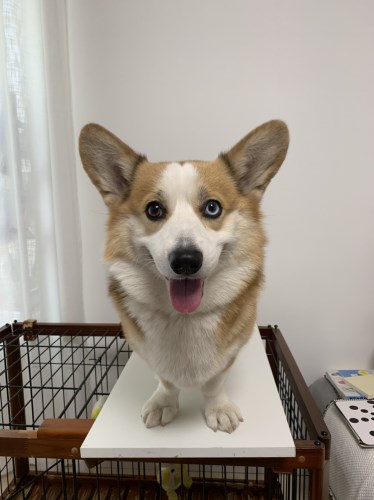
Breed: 2909-n000116-Cardigan